Chalida Vijitvongthong

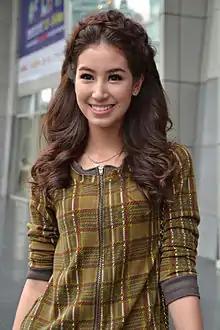
Chalida in 2013

Chalida Vijitvongthong is of Chinese and Indian descent. She first started her acting career as a model in television commercials and made her acting breakthrough when she appears in "4 Huajai Hae Koon Kao" or "4 Hearts of the Mountain" in Channel 3 as Cher-Aim where she was paired with rookie actor Prin Suparat and gained popularity having a fan-base together with co-star Prin Suparat known as M&M or MM which stands for both their nicknames Mint and Mark.